Architecture of Aarhus

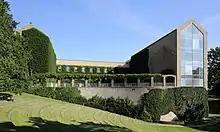
The University is one of the best examples of Danish Functionalism

National romanticism was followed by a period of Neoclassicism as a reaction against the decorative and ornamental styles that preceded it. A new breed of young architects got involved in socio-political issues and sought to design neighborhoods, blocks, buildings and institutions in cheap but appealing ways. The style was characterized by clarity, logic and artistic cohesion with the works of the architect Christian Frederik Hansen as the model. Neoclassicism is well represented in Aarhus with the city center around the railway station having been built at this time along with a number of institutional buildings. Banegårdspladsen and the area around it including the Central Station are built in Neoclassical style as five-story yellow brick block buildings. The neighborhood Frederiksbjerg, planned and designed by Hack Kampmann and Einar Ambt in 1898, was erected quickly as large, continuous blocks in the spirit of Neoclassicism.